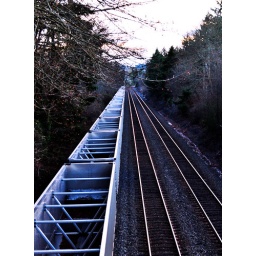
I snapped this shot standing on a foot bridge over the train tracks in December 2009.